Théodicée

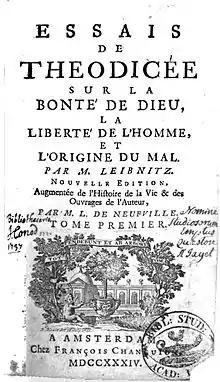
Théodicée title page from a 1734 version

' (from French: "Essays of Theodicy on the Goodness of God, the Freedom of Man and the Origin of Evil"), more simply known as ' , is a book of philosophy by the German polymath Gottfried Leibniz. The book, published in 1710, introduced the term "theodicy", and its optimistic approach to the problem of evil is thought to have inspired Voltaire's "Candide" (albeit satirically). Much of the work consists of a response to the ideas of the French philosopher Pierre Bayle and based on the author's conversation with Sophia Charlotte of Hanover, with whom Leibniz carried on a debate for many years.